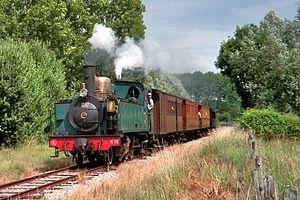
La Haine-St-Pierre n° 15 vient de quitter la gare de Lanchères et passe près du hameau de Herlicourt avec son train pour Cayeux.
Les chemins de fer départementaux de l'Oise étaient un ensemble de lignes de chemins de fer secondaires à voies métriques, soumis à la réglementation des voies ferrées d'intérêt local, concédées par le département de l'Oise à la fin du XIXᵉ ou au début du XXᵉ siècle à diverses sociétés privées.